John McLean (New Zealand politician)

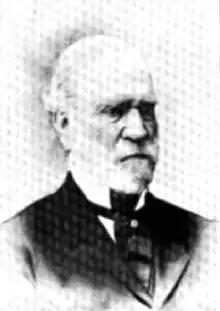

John McLean (1818 – 15 July 1902) was a runholder, first in Australia and then in New Zealand. From a poor background in Scotland, he and his brother Allan had the largest number of sheep in New Zealand. John McLean was also a politician, and he served on the Otago Provincial Council and the New Zealand Legislative Council.